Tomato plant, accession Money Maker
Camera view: horizontal (90 deg, fisheye); turntable rotation: 90 degrees
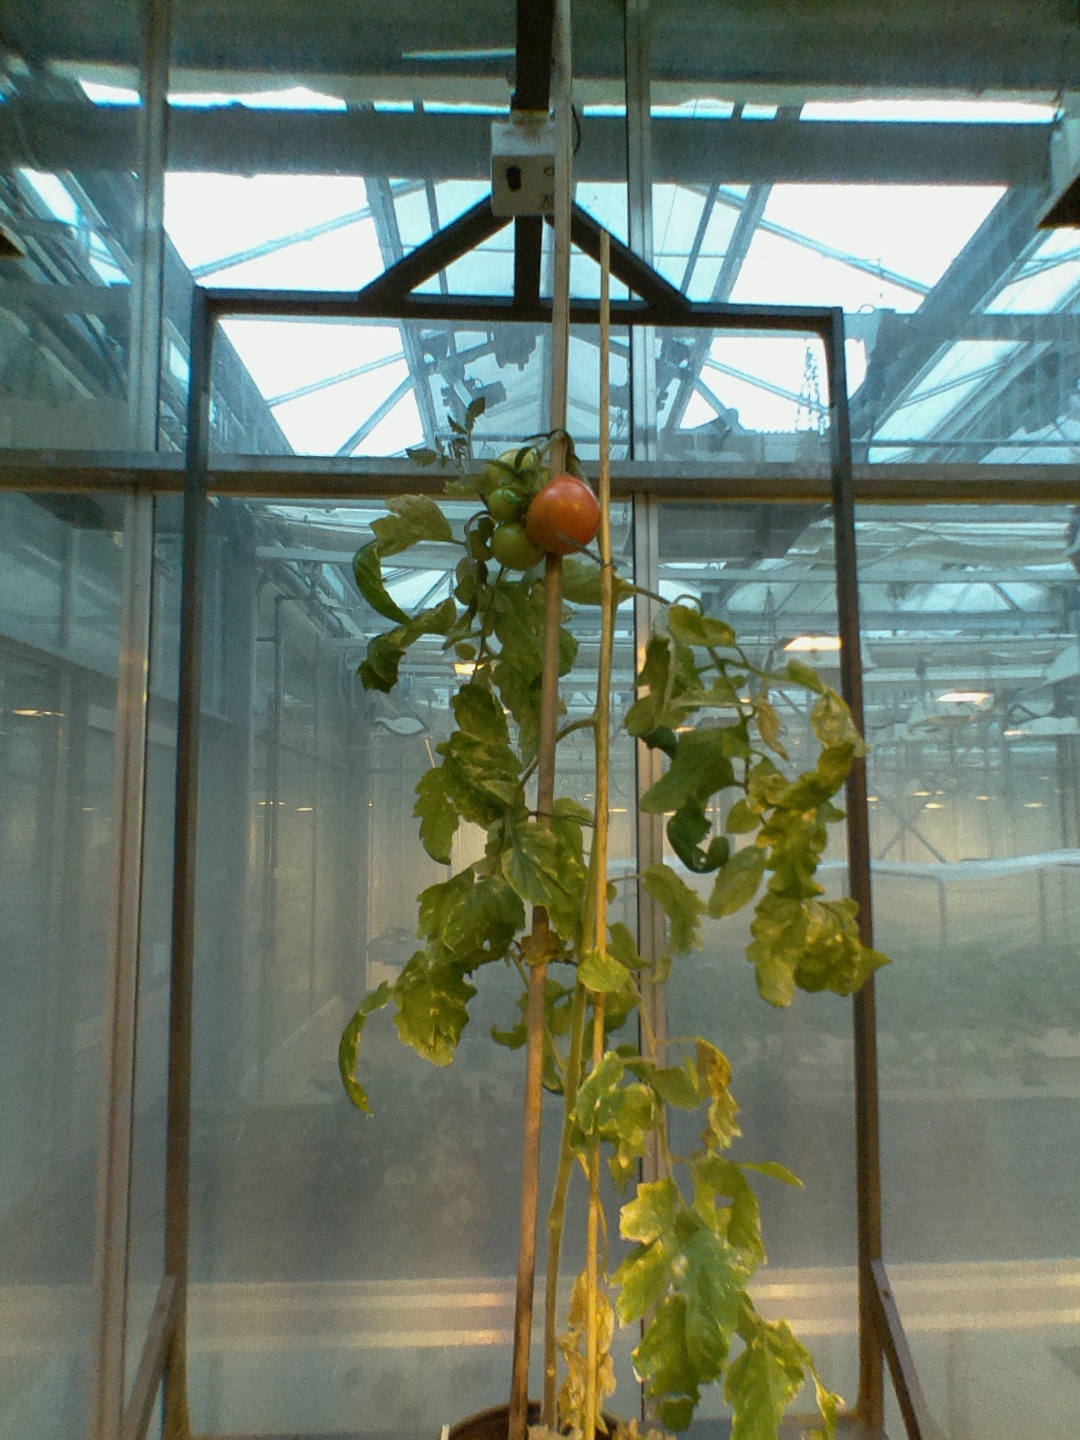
BBCH growth stage 80: fruits start showing typical ripe color (orange -> red)